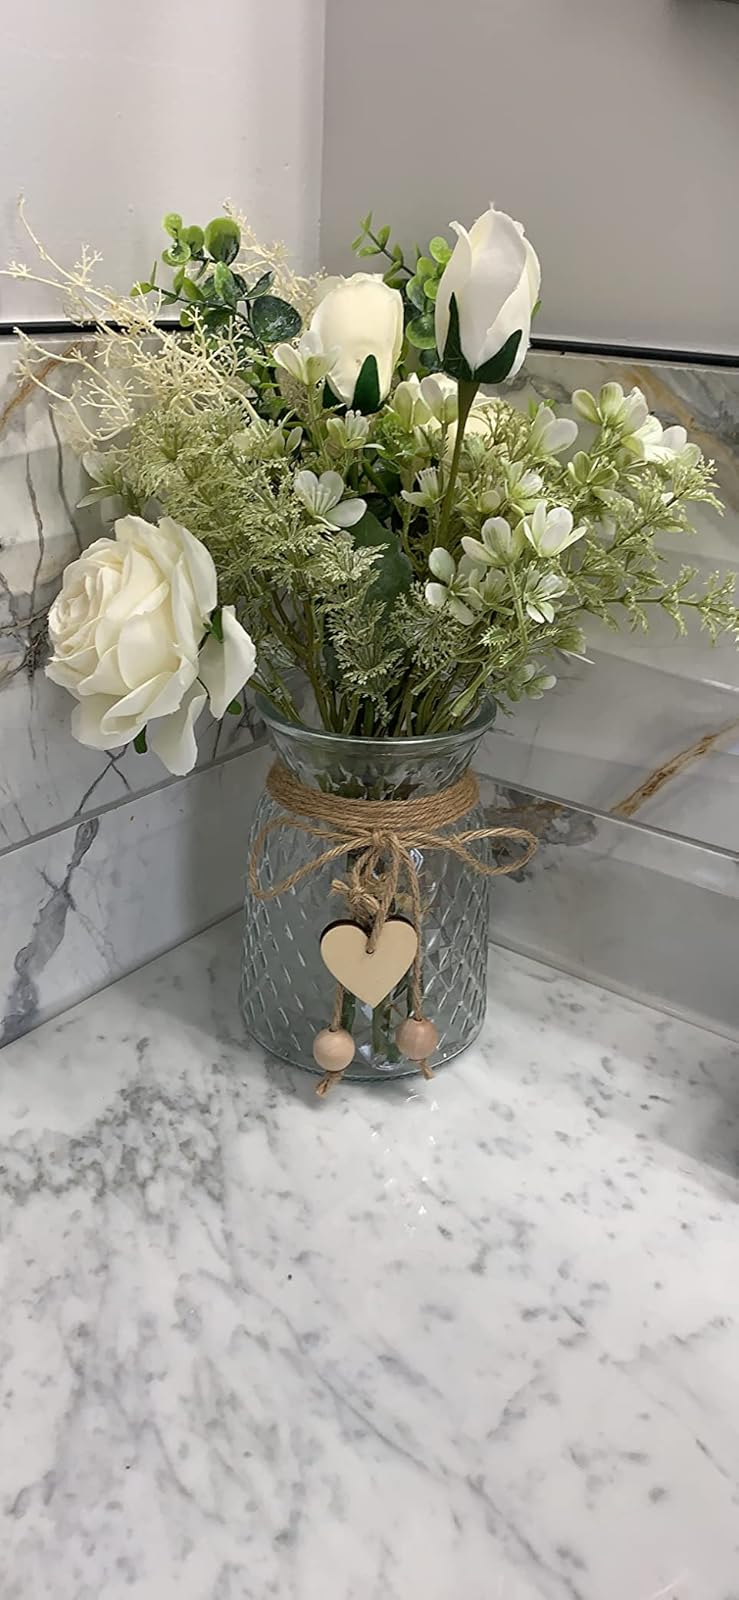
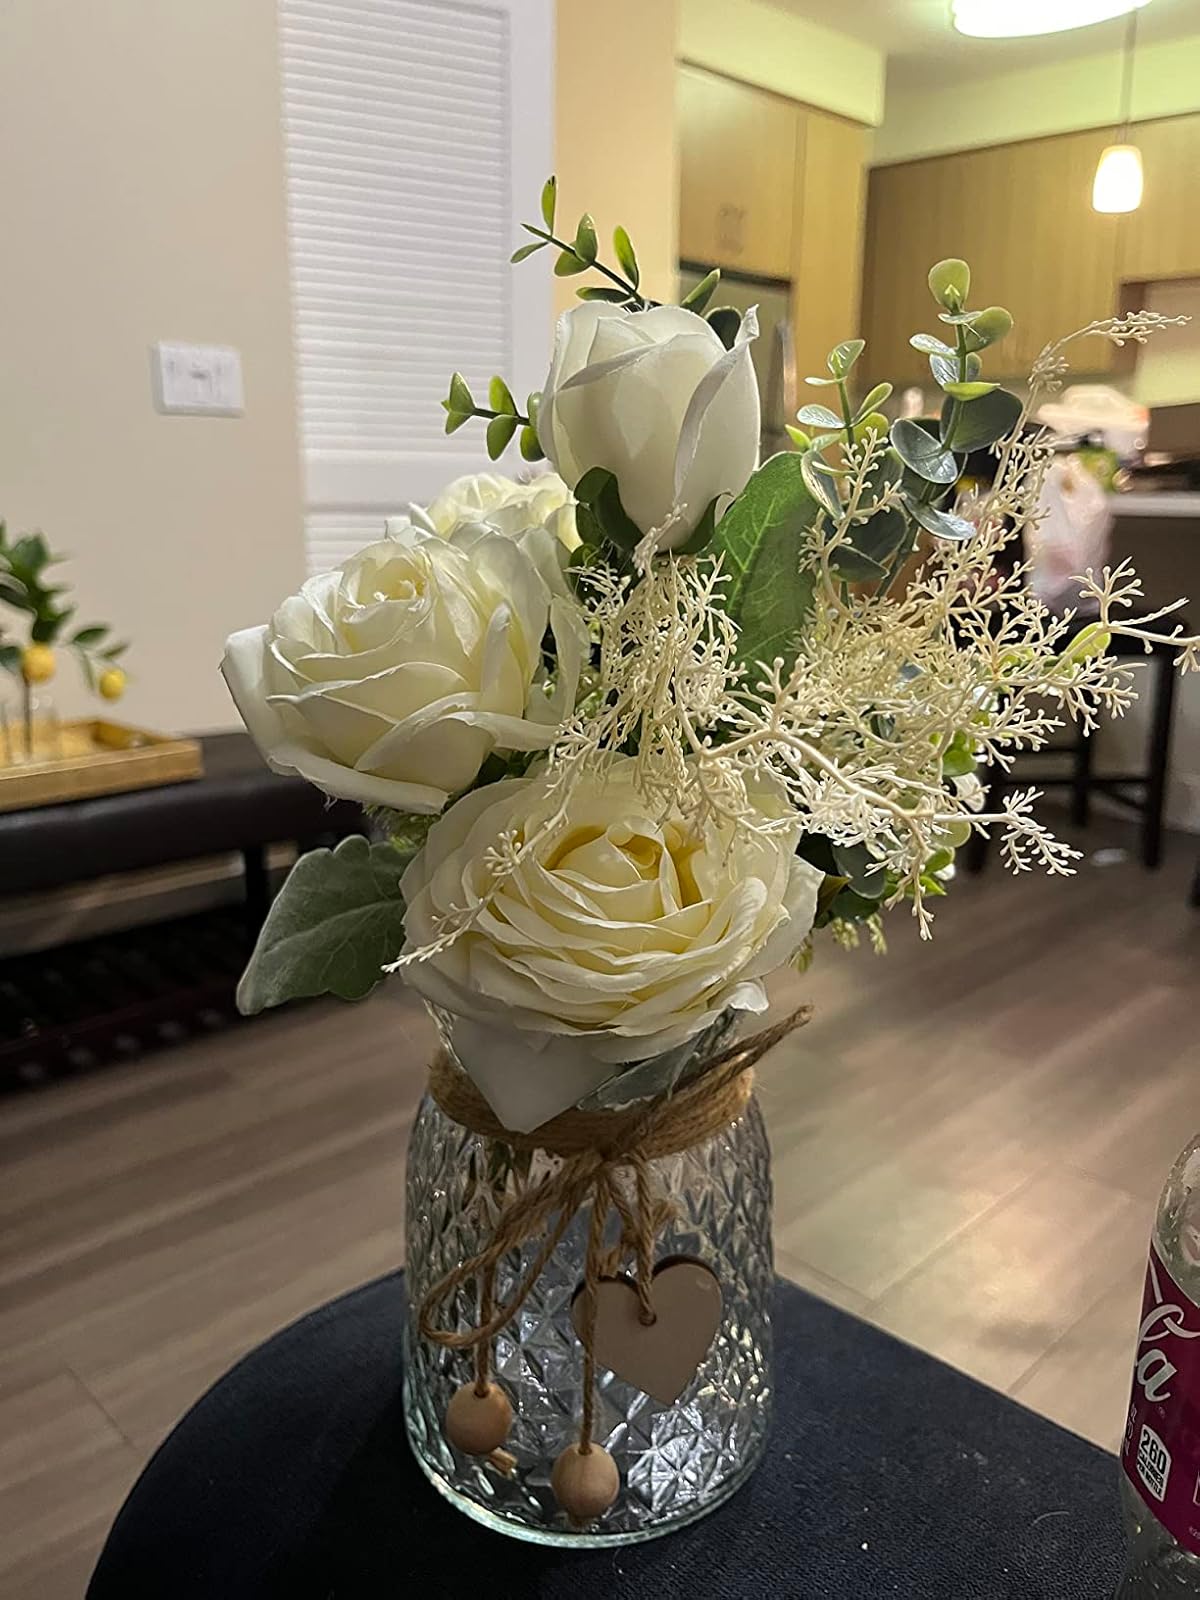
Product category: vase
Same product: yes